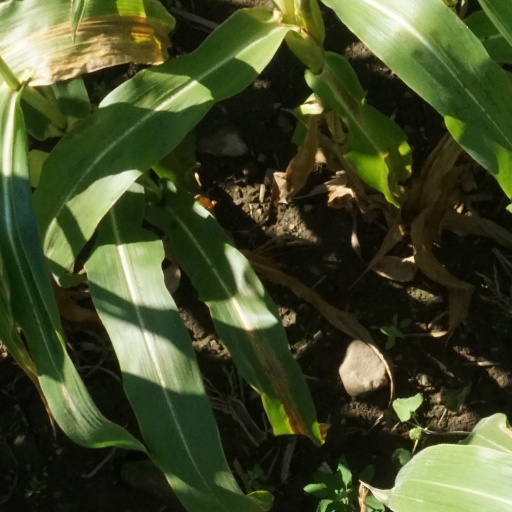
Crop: maize; corn